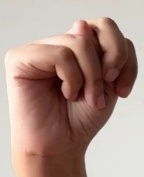
ASL sign: N